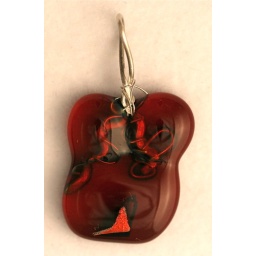
Pendant glass and hammered fine silver in 2 different weights. Total height: 1.75&amp;quot; Price: $35